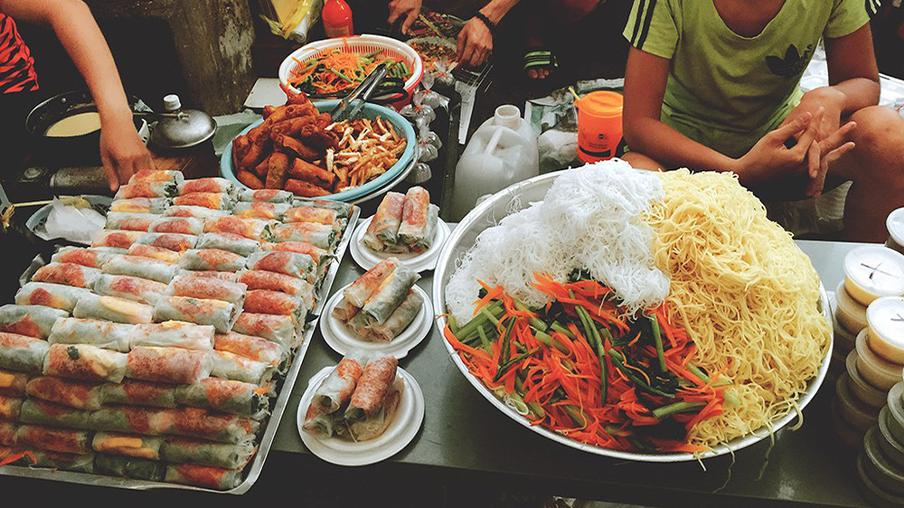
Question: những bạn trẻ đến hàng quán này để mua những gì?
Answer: để mua bánh cuốn, gỏi cuốn